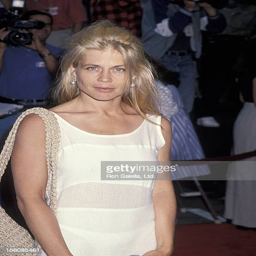
actor attending the world premiere